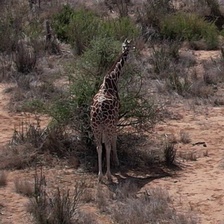
Pose orientation: back